Julius Jacobson (ophthalmologist)

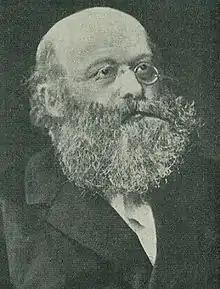

Julius Jacobson (18 August 1828 – 14 September 1889) was a German ophthalmologist, known for his efforts in establishing ophthalmology as an independent subject in Prussia, separate from surgery.